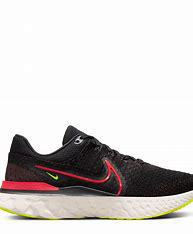
Brand: Nike
Model: React Infinity Run Flyknit 3